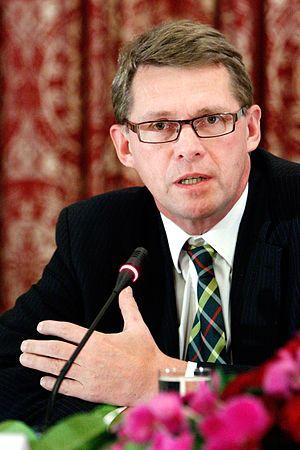
Le traité de Lisbonne est un traité signé le 13 décembre 2007 à Lisbonne entre les vingt-sept États membres de l'Union européenne, qui transforme l'architecture institutionnelle de l'Union.